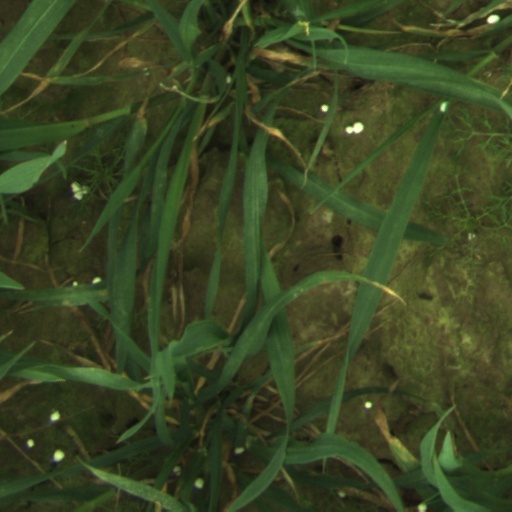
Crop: wheat